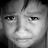
Emotion: sad